Electro-Motive Diesel

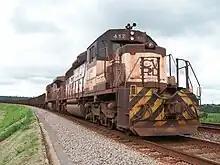
EMD SD40-2

EMD's road-switcher locomotives with power and reliability sufficient for mainline use overturned the market for freight locomotives, soon displacing their competitors' road-switchers, then later their own F-series carbody locomotives. The GP9 became the most-produced EMD model ever, with 4,112 A units and 165 B units sold between 1954 and 1963. Owing to their ease of maintenance and versatility, most locomotives sold in North America since the introduction of the GP9 have been road-switcher, or "hood", units. Flush-sided locomotives based on a road-switcher chassis, or "cowl" units, would later be produced for passenger service.